Kourtney Keegan

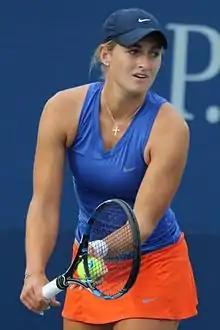
Keegan at the 2016 US Open

Kourtney Jean Keegan (born 7 September 1994) is an American former tennis player. Kourtney was born in Chicago, Illinois. She spent some of her youth in Jacksonville, FL before moving back to Chicago, before finally settling down in Roswell, GA throughout high school before going to the University of Florida to play tennis where she won a National Championship.